Jacqueline Fernandez

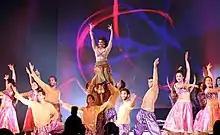
Fernandez live at Bollywood Showstoppers, 2014

In recent years, Fernandez's films have been critical failures. Fernandez has starred in Tarun Mansukhani's "Drive" opposite Sushant Singh Rajput. She also starred in the Netflix original film, "Mrs. Serial Killer", directed by Shirish Kunder. She also featured with Akshay Kumar for the fourth time in a gangster drama "Bachchhan Paandey". In 2022, she was featured in the Kannada film "Vikrant Rona", which was received mixed to negative reviews from critics.